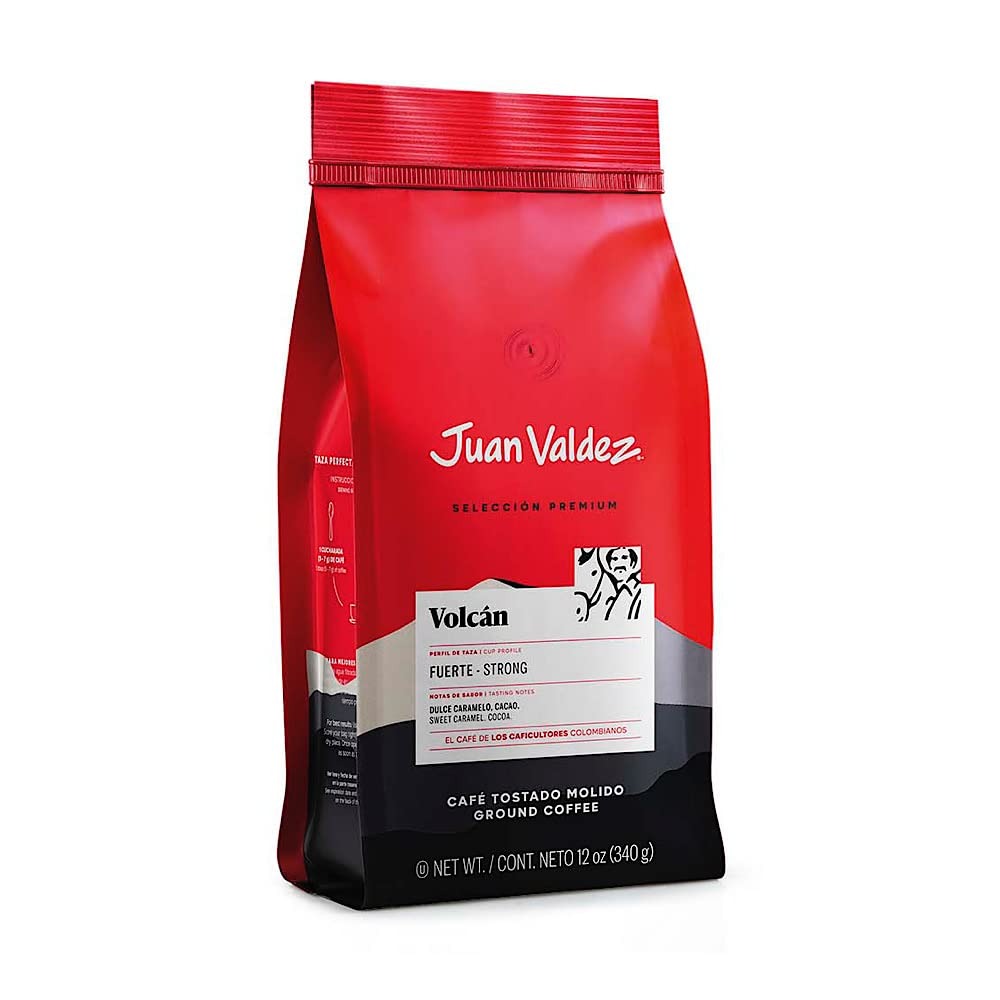
Item Name: Juan Valdez Volcan Ground Coffee, Dark Roast 12 OZ - Premium Colombian Coffee - For dark roast and espresso lovers, unique blend is recognized for its high body, subtle acidity and notes of sweet caramel
Bullet Point 1: Juan Valdez Coffee, this unique blend is recognized for its high body, subtle acidity and notes of sweet caramel.
Bullet Point 2: Origin: Colombia / Size: 12 oz / Grind: Ground / Caffeine Content: Caffeinated
Bullet Point 3: Roast: Dark / Acidity: Low / Body: High
Bullet Point 4: Flavor Notes: Cocoa and Sweet Caramel
Bullet Point 5: Composition: 100% Arabica Beans
Bullet Point 6: Pairings: Chocolate Cakes, Carrots, Donuts and Nuts
Bullet Point 7: Brewing Methods: Pressure Methods
Bullet Point 8: Best time for consumption: After lunch
Bullet Point 9: Recommended Preparations: Espresso Ideal for dark roast and espresso lovers
Value: 12.0
Unit: Ounce

Price: 13.99